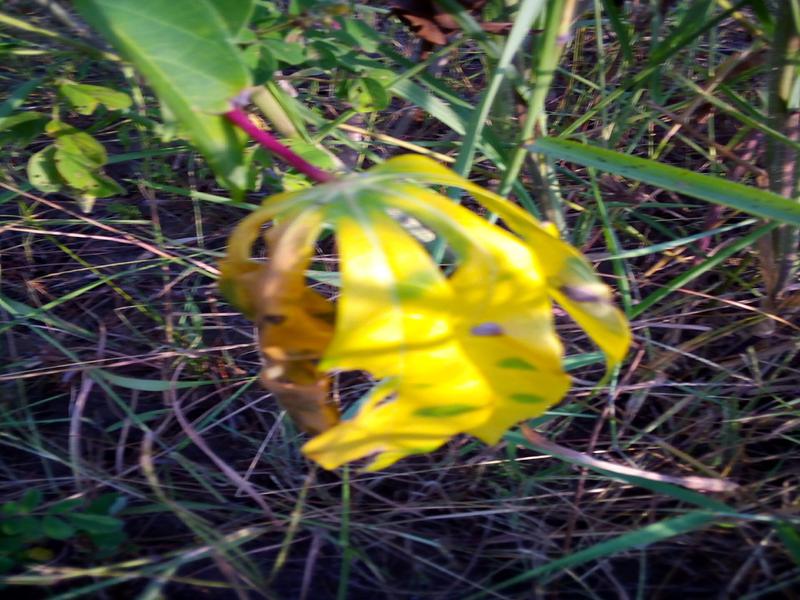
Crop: cassava
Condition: bacterial_blight